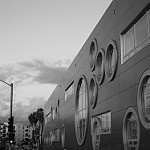
Label: B & W